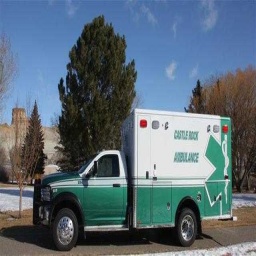
Label: ambulance